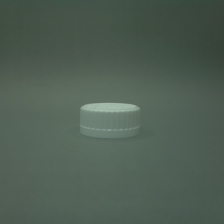
Color: white/transparent
Cap type: standard cap